Melania Trump

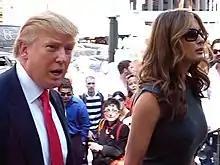
Donald Trump and Melania Trump in 2006

Donald announced his candidacy for the Reform Party presidential nomination on October 7, 1999. Melania adamantly supported the move. When asked by "The New York Times" what her role would be if Donald were to become president, Melania replied: "I would be very traditional, like Betty Ford or Jackie Kennedy." Melania saw extensive media attention as tabloids considered the idea of a model as first lady.